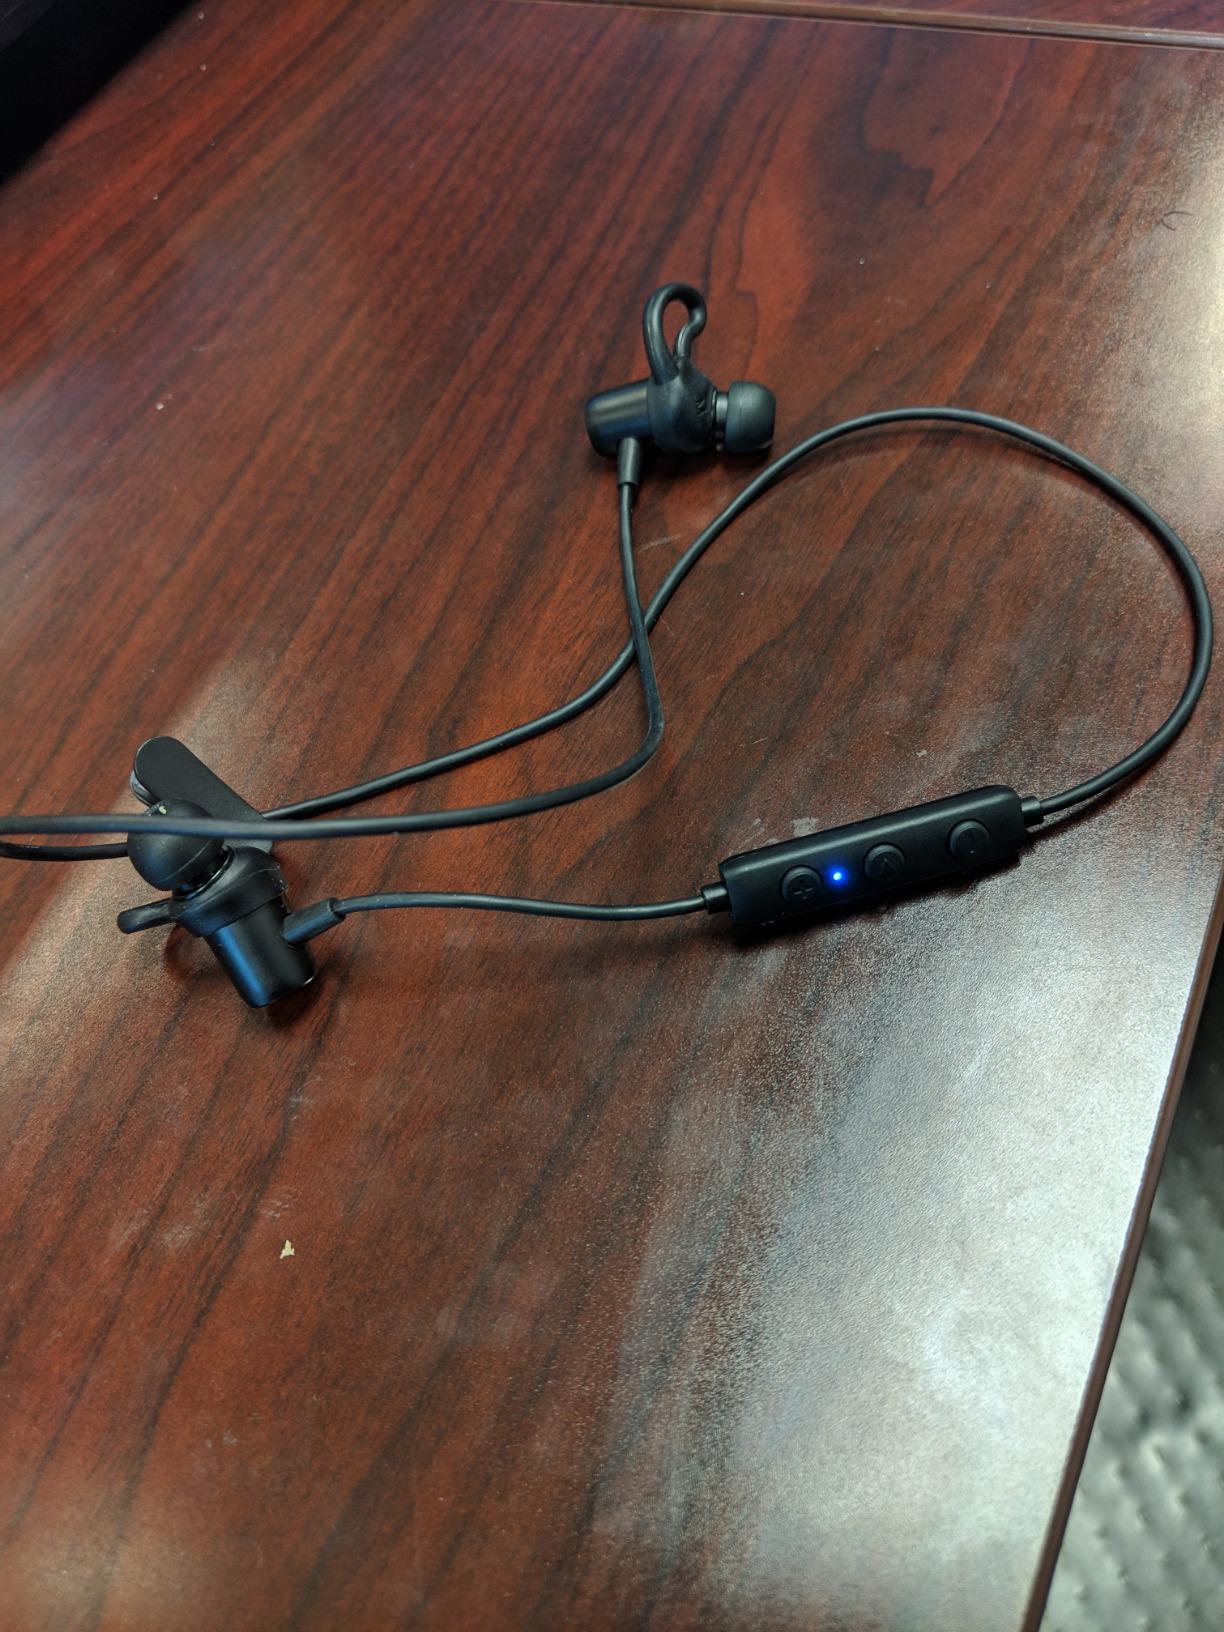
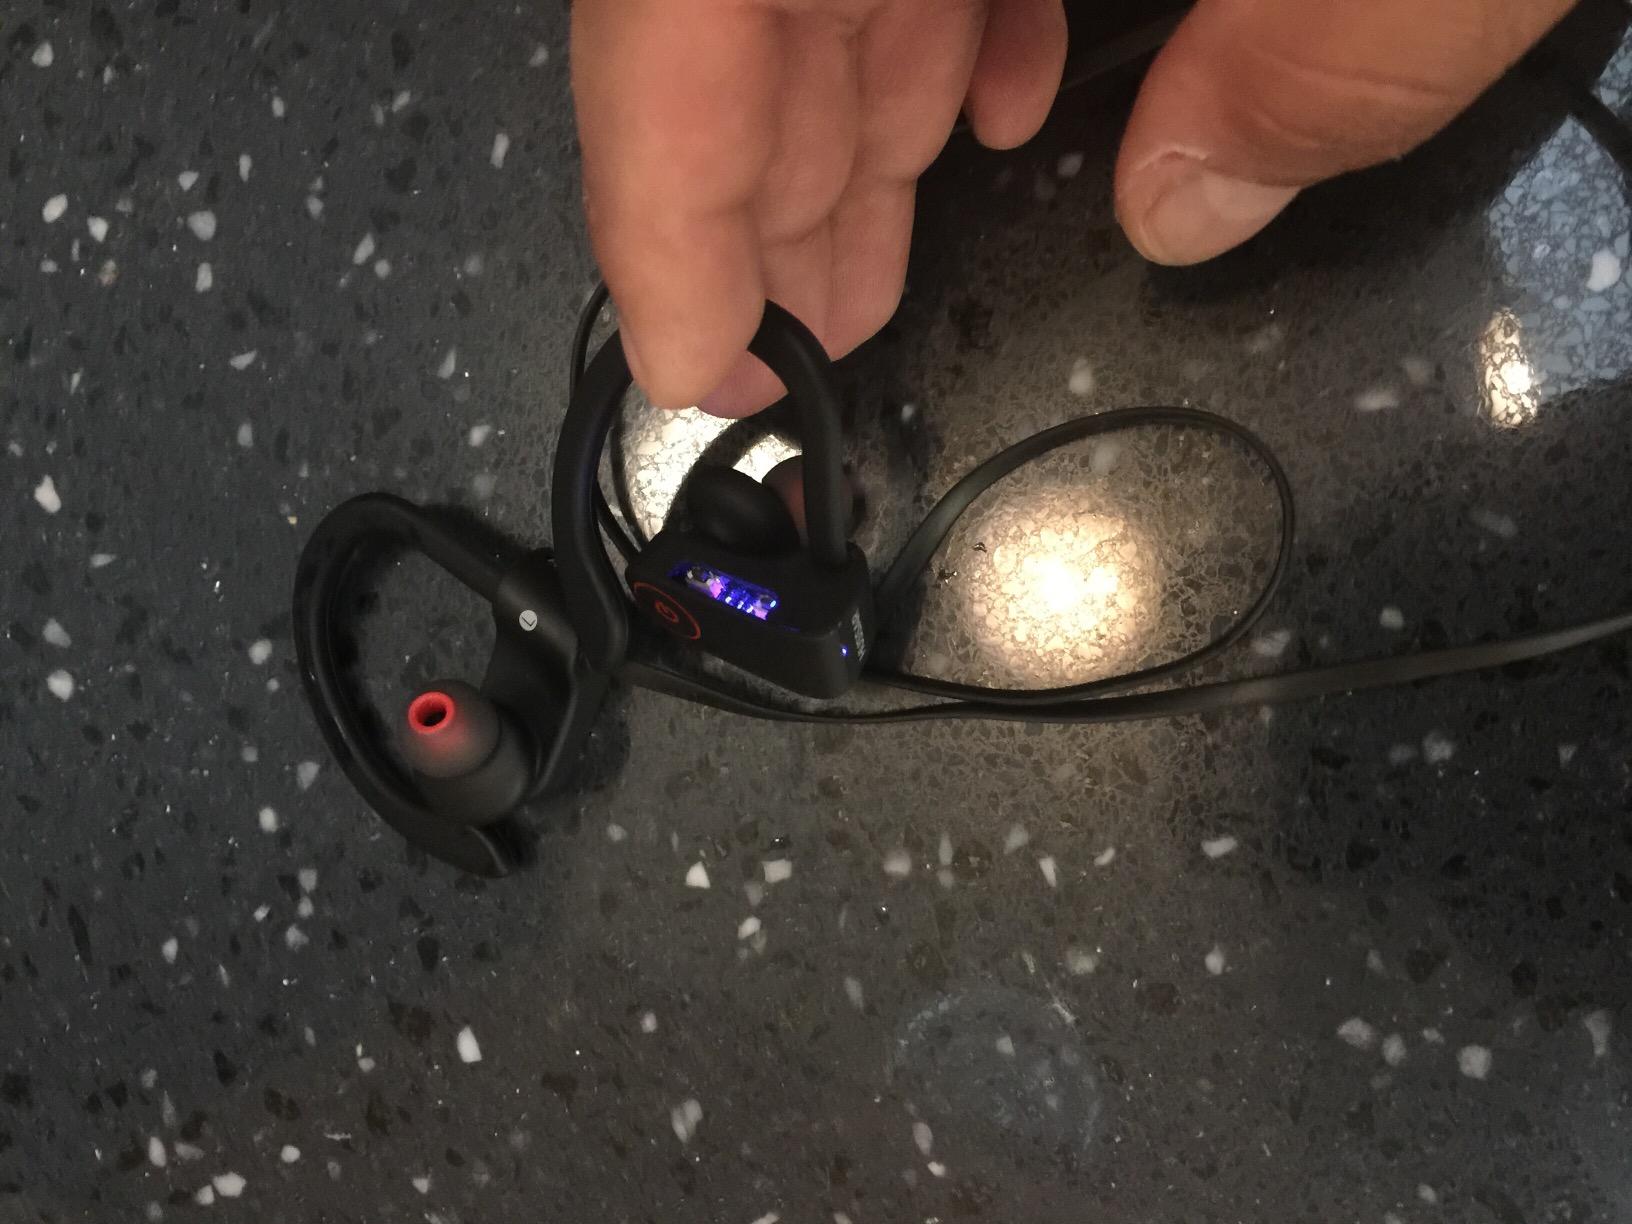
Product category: headphones
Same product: no